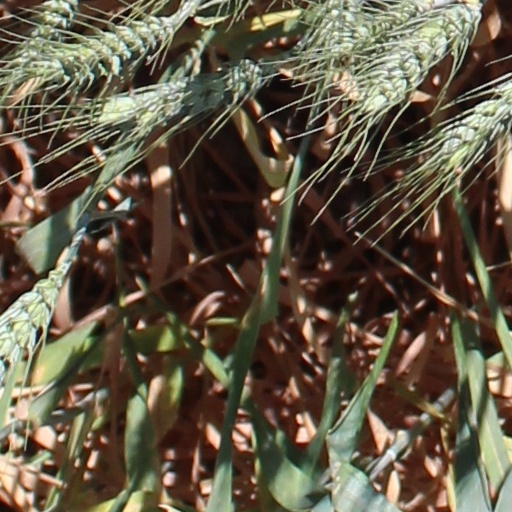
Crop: wheat